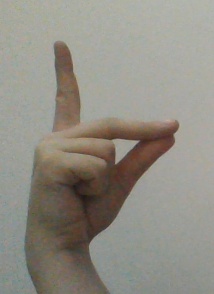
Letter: ta